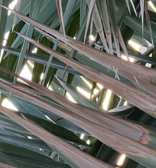
Label: Potassium Deficiency